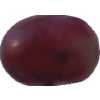
Label: pink_grape